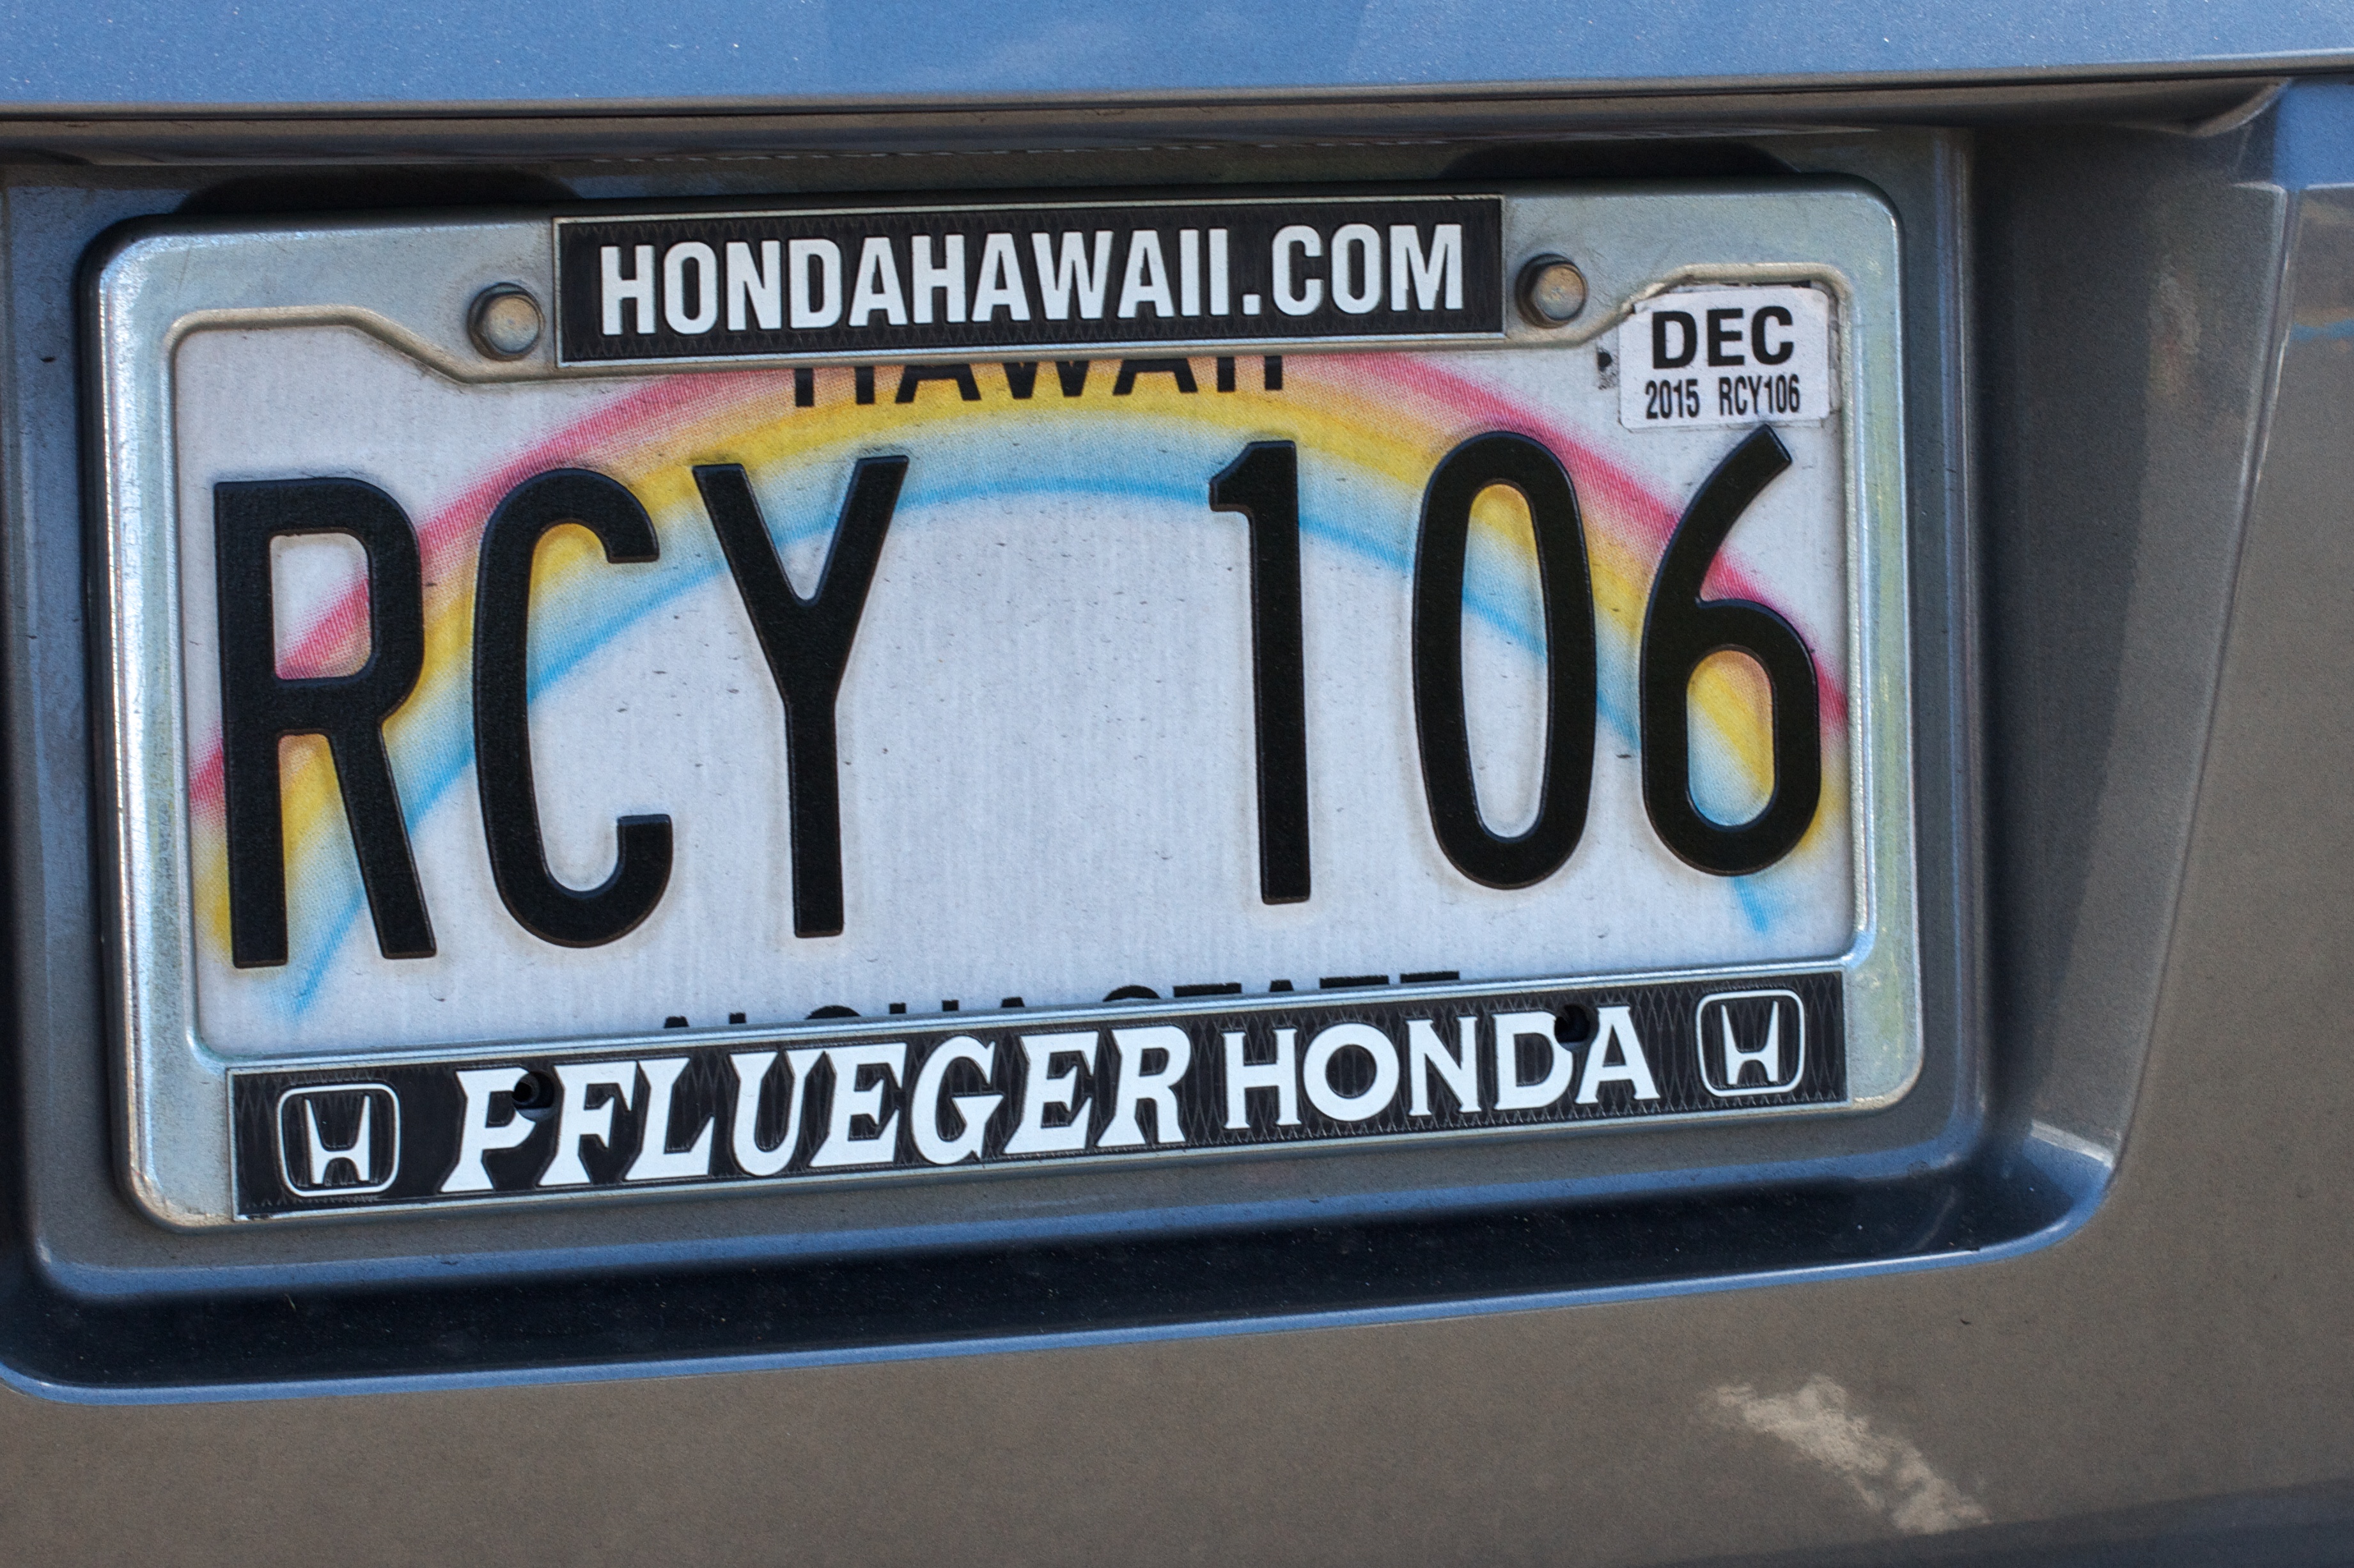
window, number, sign, street sign, signage, bumper, ds106, 106, automotive exterior, vehicle registration plate